Reductive amination

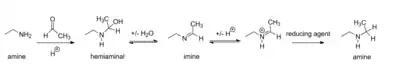
The intermediates of a reductive amination reaction.

In a direct reaction, the carbonyl and amine starting materials and the reducing agent are combined and the reductions are done sequentially. These are often one-pot reactions since the imine intermediate is not isolated before the final reduction to the product. Instead, as the reaction proceeds, the imine becomes favoured for reduction over the carbonyl starting material. The two most common methods for direct reductive amination are hydrogenation with catalytic platinum, palladium, or nickel catalysts and the use of hydride reducing agents like cyanoborohydride (NaBHCN).